Eight Consciousnesses

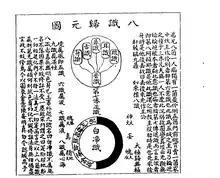
Eight Consciousnesses Return to the Origin 八識歸元圖, 1615 "Xingming guizhi"

According to Thomas McEvilley, although Vasubandhu had postulated numerous ālāya-vijñāna-s, a separate one for each individual person in the parakalpita, this multiplicity was later eliminated in the Faxiang and Huayan metaphysics. These schools inculcated instead the doctrine of a single universal and eternal ālaya-vijñāna. This exalted enstatement of the ālāyavijñāna is described in the Fǎxiàng as "primordial unity".